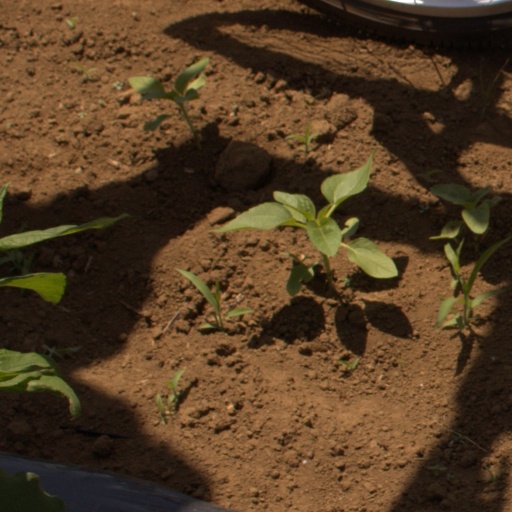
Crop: Jerusalem artichoke